Newington Academy for Girls

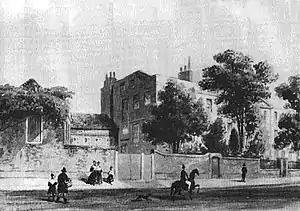
Fleetwood House in Stoke Newington which housed Newington Academy for Girls from 1824

The Newington Academy for Girls, also known as Newington College for Girls, was a Quaker school established in 1824 in Stoke Newington, then north of London. In a time when girls' educational opportunities were limited, it offered a wide range of subjects "on a plan in degree differing from any hitherto adopted", according to the prospectus. It was also innovative in commissioning the world's first school bus. One of its founders was William Allen, a scientist and businessman active with the Society for Effecting the Abolition of the Slave Trade.